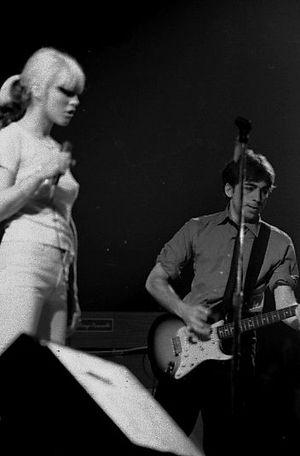
Christopher « Chris » Stein, né à Brooklyn, New York le 5 janvier 1950, est le cofondateur et guitariste du groupe new wave Blondie.